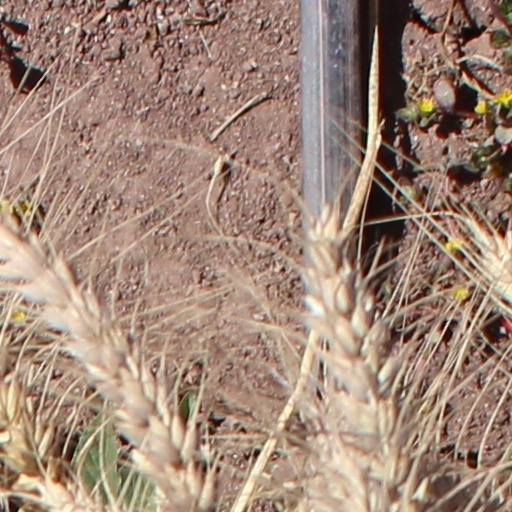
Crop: wheat